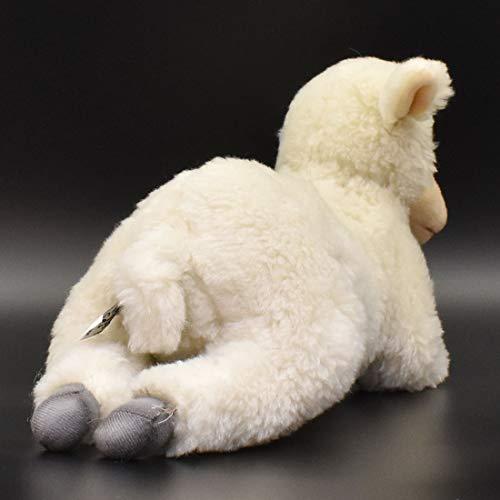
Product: Hansa Little Lamb Sheep Plush Animal Toy, Approximately 18"
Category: Toys & Games | Stuffed Animals & Plush Toys | Plush Figures
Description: Item measures approximately 18 inches.
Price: $25.85
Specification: ProductDimensions:7.2x5.5x17.6inches|ItemWeight:5.6ounces|ShippingWeight:5.6ounces(Viewshippingratesandpolicies)|DomesticShipping:ItemcanbeshippedwithinU.S.|InternationalShipping:ThisitemcanbeshippedtoselectcountriesoutsideoftheU.S.LearnMore|ASIN:B000PJAOEI|Itemmodelnumber:177242|Manufacturerrecommendedage:8-15years